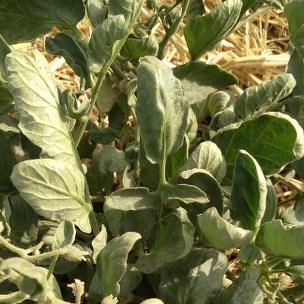
Crop: Tomato
Condition: virosis-d